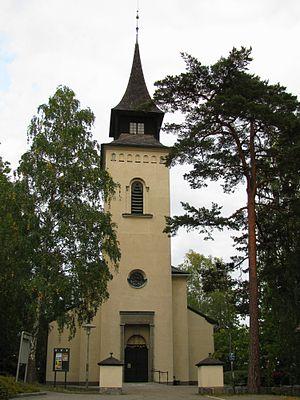
Boo est une tätort de Boo församling dans la commune de Nacka. En 2010, il comptait 24 052 habitants sur une superficie de 1 626 hectares.